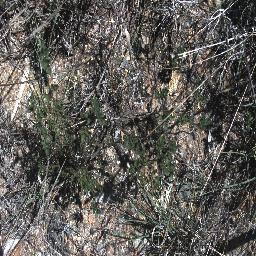
Label: negative